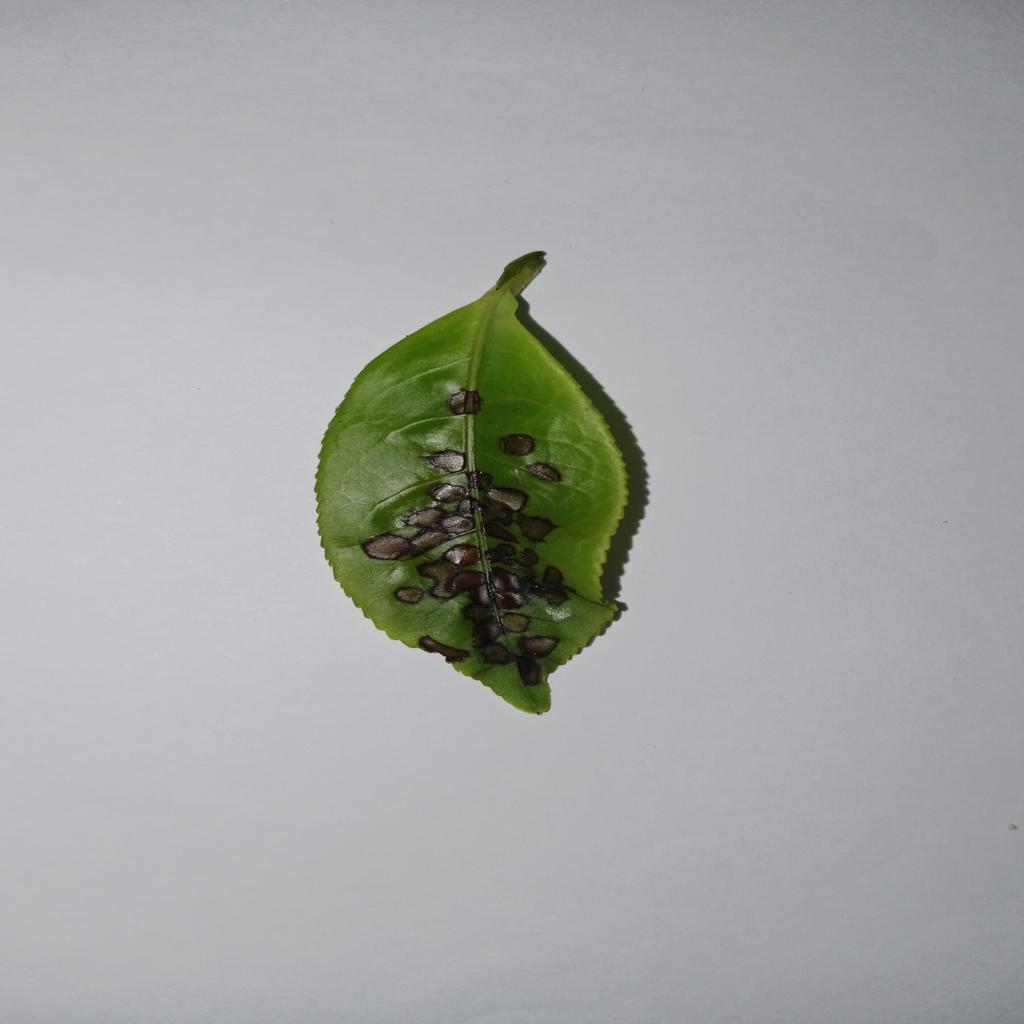
Label: Tea red scab